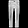
Label: Trouser